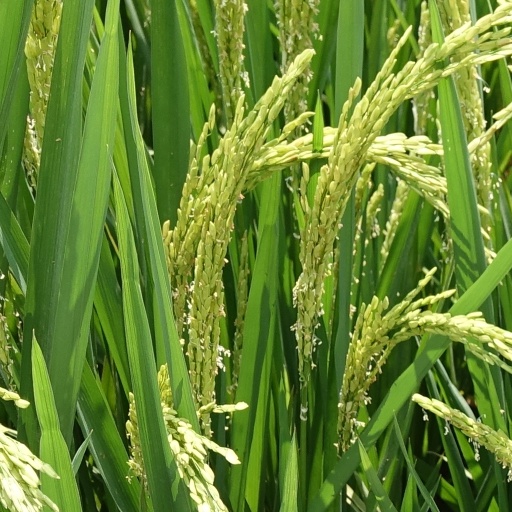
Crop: rice